OCP (film)

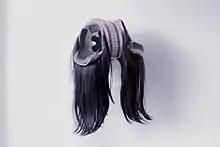
A prosthetic headpiece supported the spider walk of the performers.

"OCP" was first released on the Sedition distribution platform curated online. The reception to "OCP" was positive and polarised with critical reviews from “an imaginative feat” to “brave beyond definition” and “genius”. "OCP" has been shown by art institutions globally including Museo Nacional de Colombia, Wexner Center for the Arts Ohio and EYE film-museum Amsterdam. The work integrates ideas on language and folklore. "OCP" is the abbreviation for orifice conditioning plate, a piece of equipment used in the mining industry that turns the asymmetrical flow of liquid in pipes symmetrical to monitor performance.